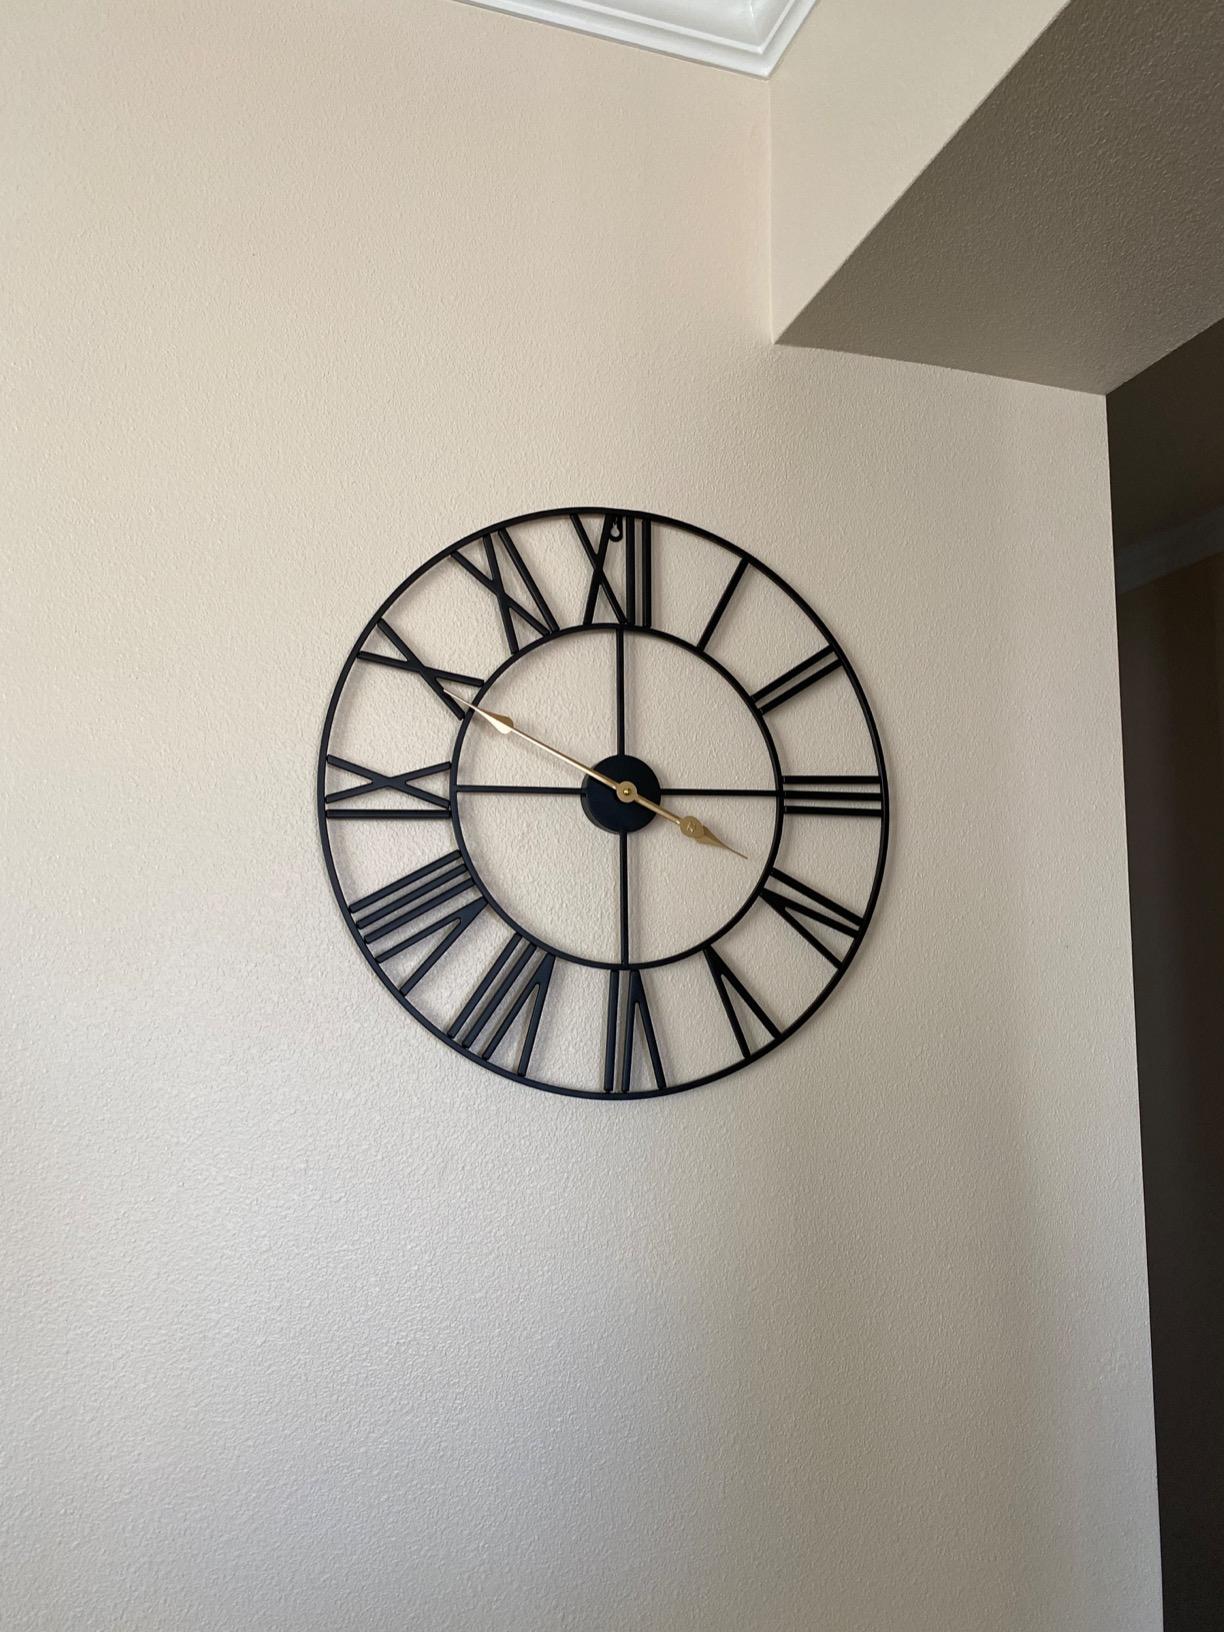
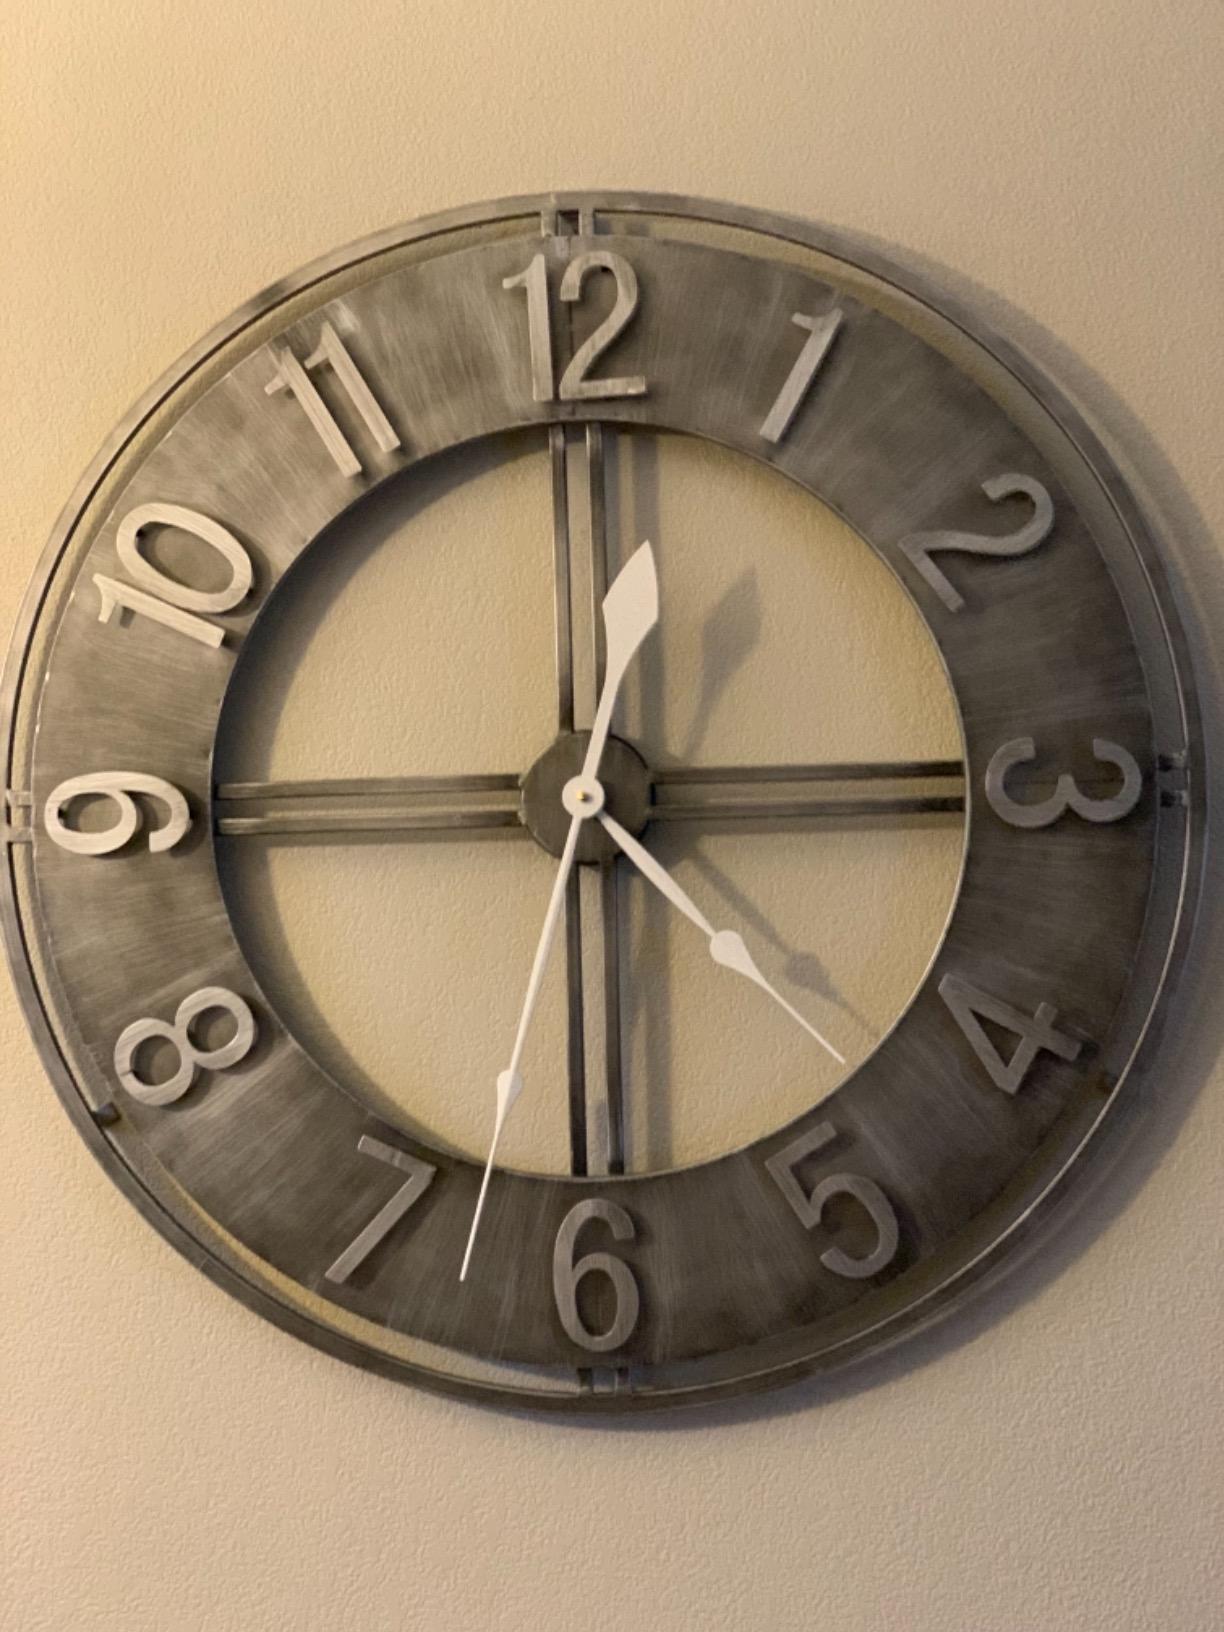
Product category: clock
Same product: no